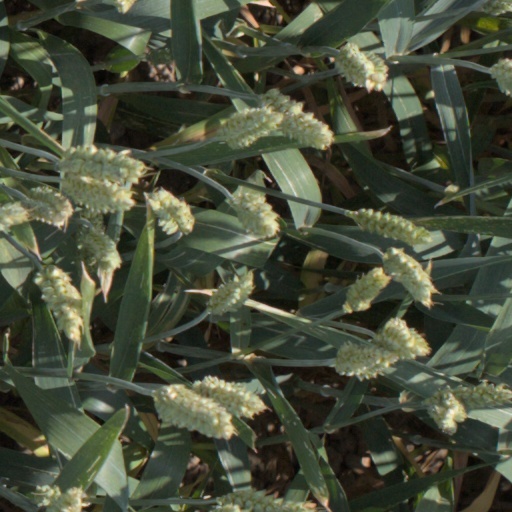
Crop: wheat